Jacob's Island

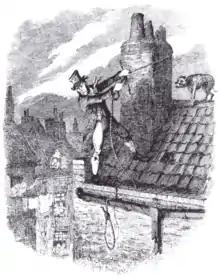
Illustrator George Cruikshank depicts Bill Sikes' attempt at escape from his rooftop in "Oliver Twist".

Dickens wrote in a preface to "Oliver Twist", in March 1850, that in the intervening years his descriptions of the disease, crime and poverty of Jacob's Island had come to sound so fanciful to some that Sir Peter Laurie, a former Lord Mayor of London, had expressed his belief publicly that the location was a work of imagination and that no place by that name, or like it, had ever existed. (Laurie had himself been fictionalised, a few years earlier, as "Alderman Cute" in Dickens' short novel "The Chimes").